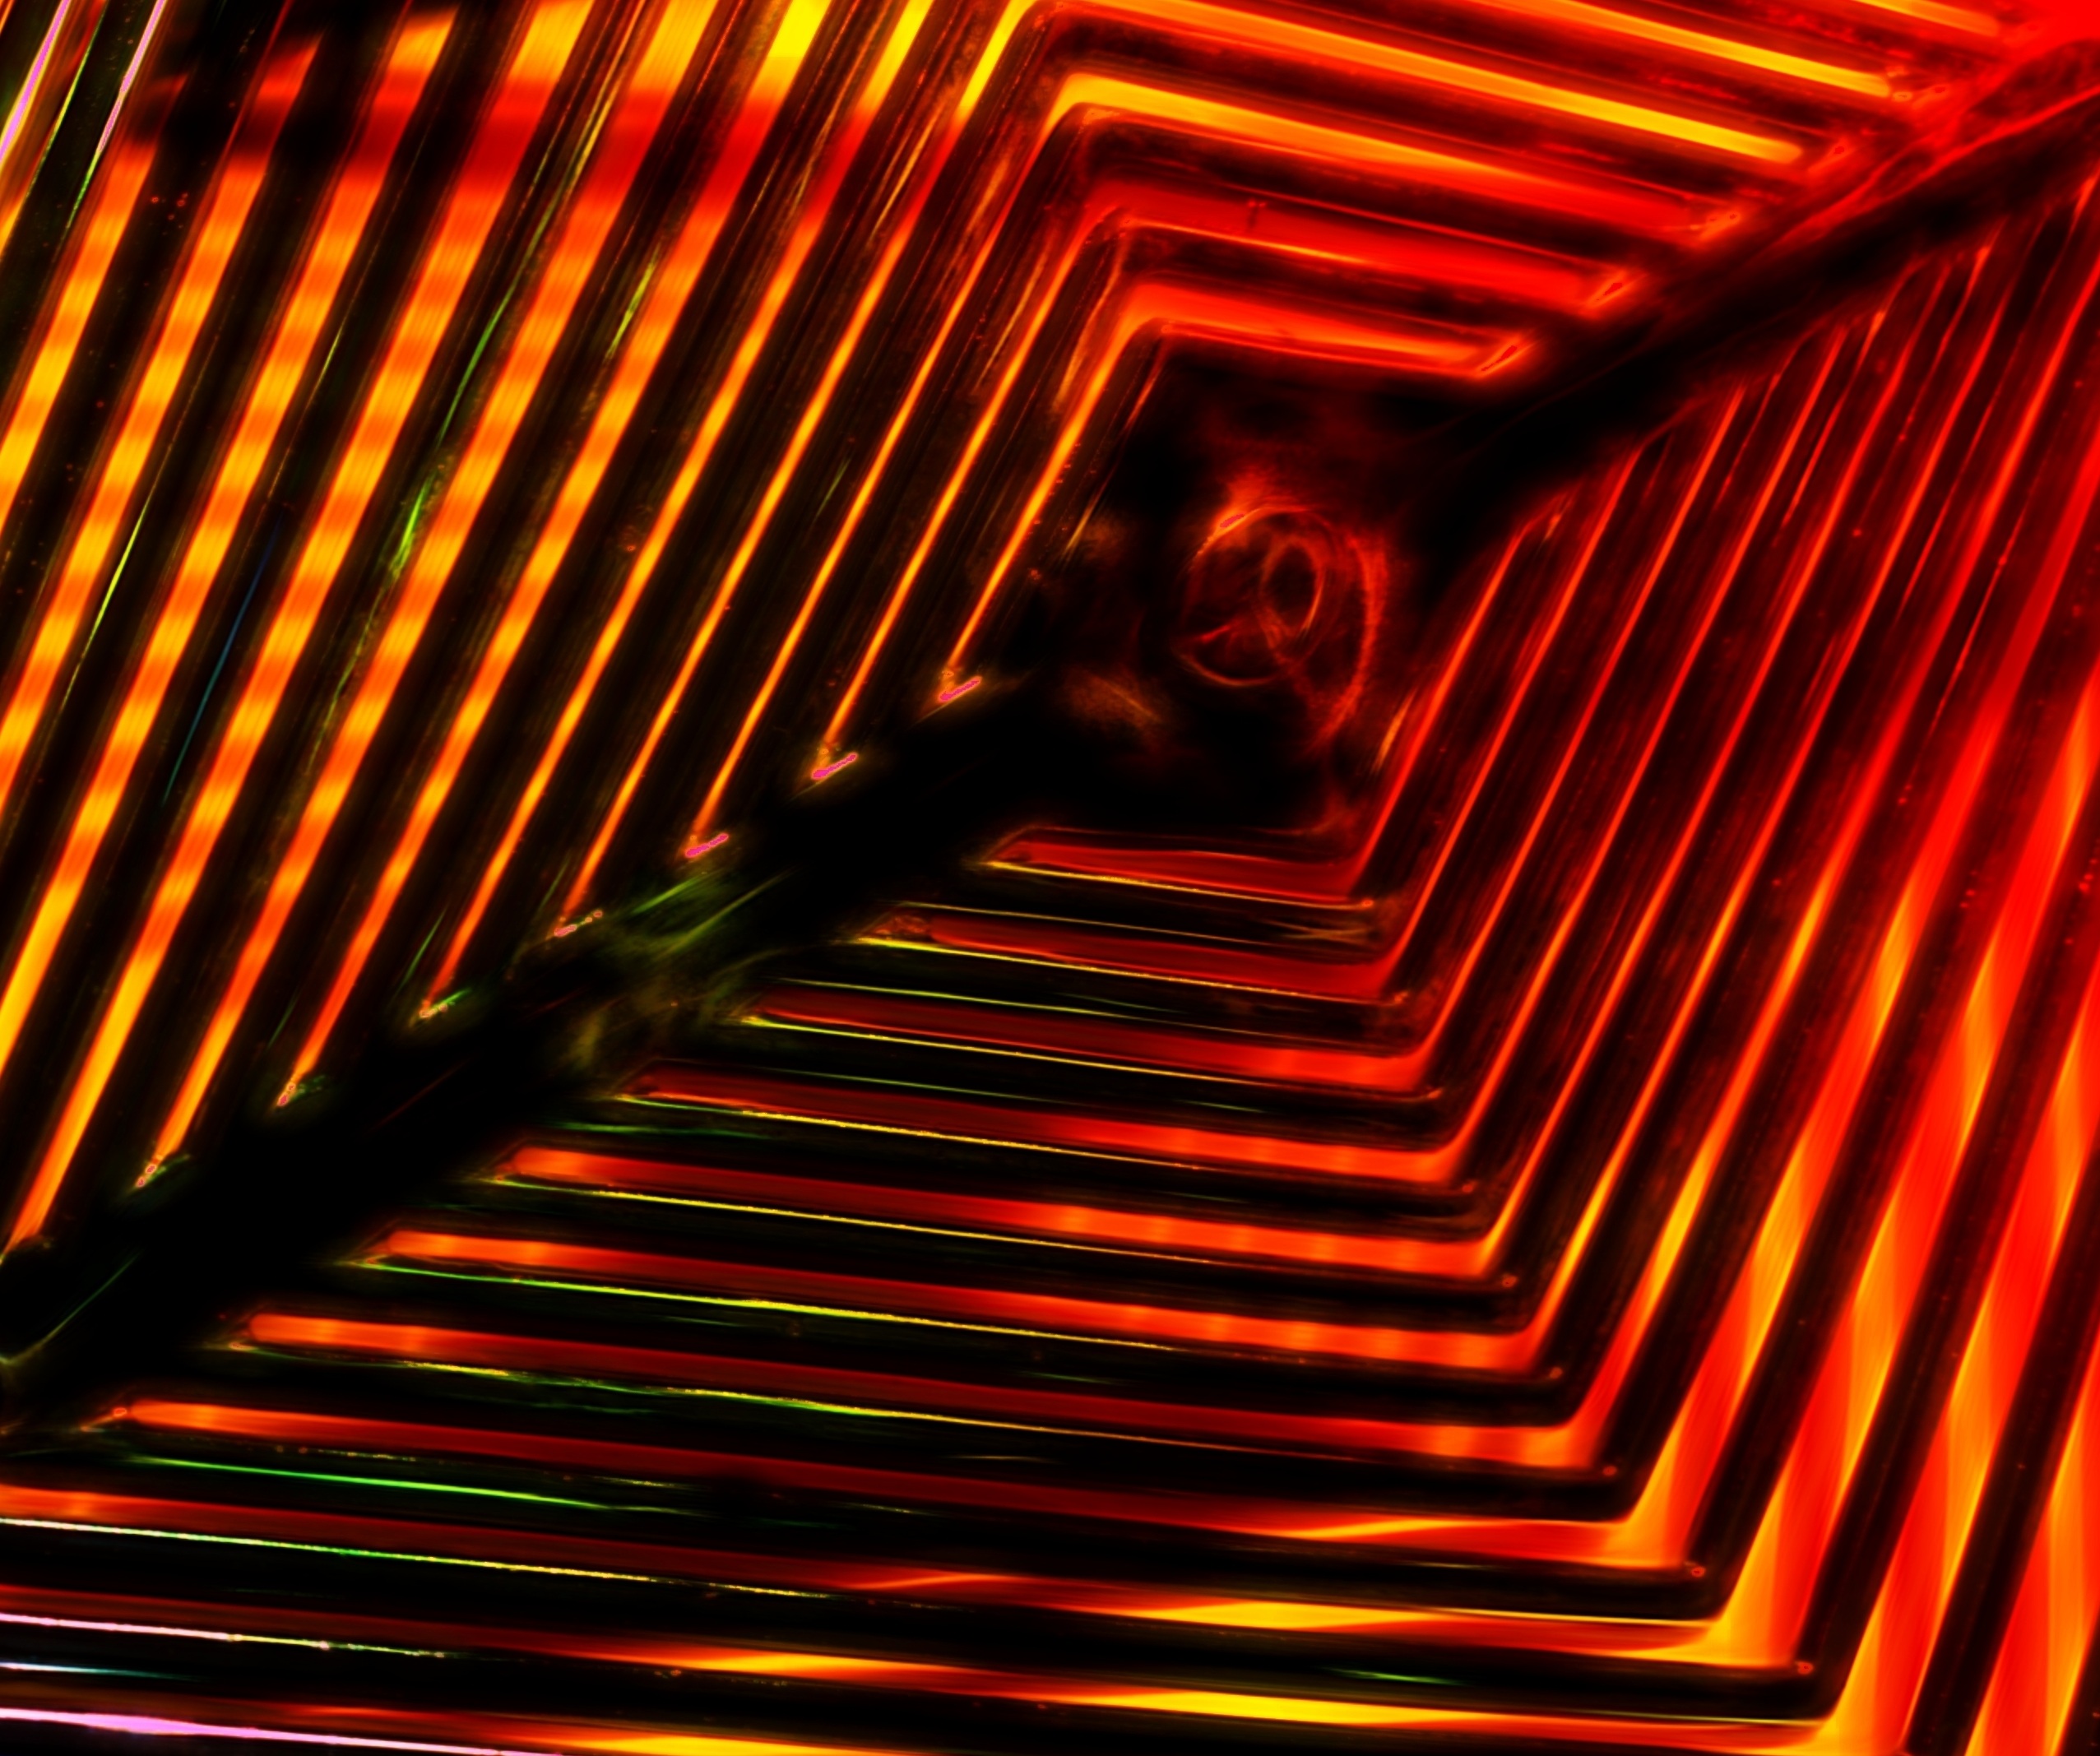
creative, light, abstract, glowing, sunlight, texture, decoration, orange, pattern, line, red, shine, color, glow, black, colorful, yellow, circle, neon, glitter, futuristic, energy, illuminated, sparkle, font, fun, background, design, decorative, bright, fantasy, magic, vibrant, brilliant, shiny, shape, magical, backdrop, effect, luminosity, computer wallpaper